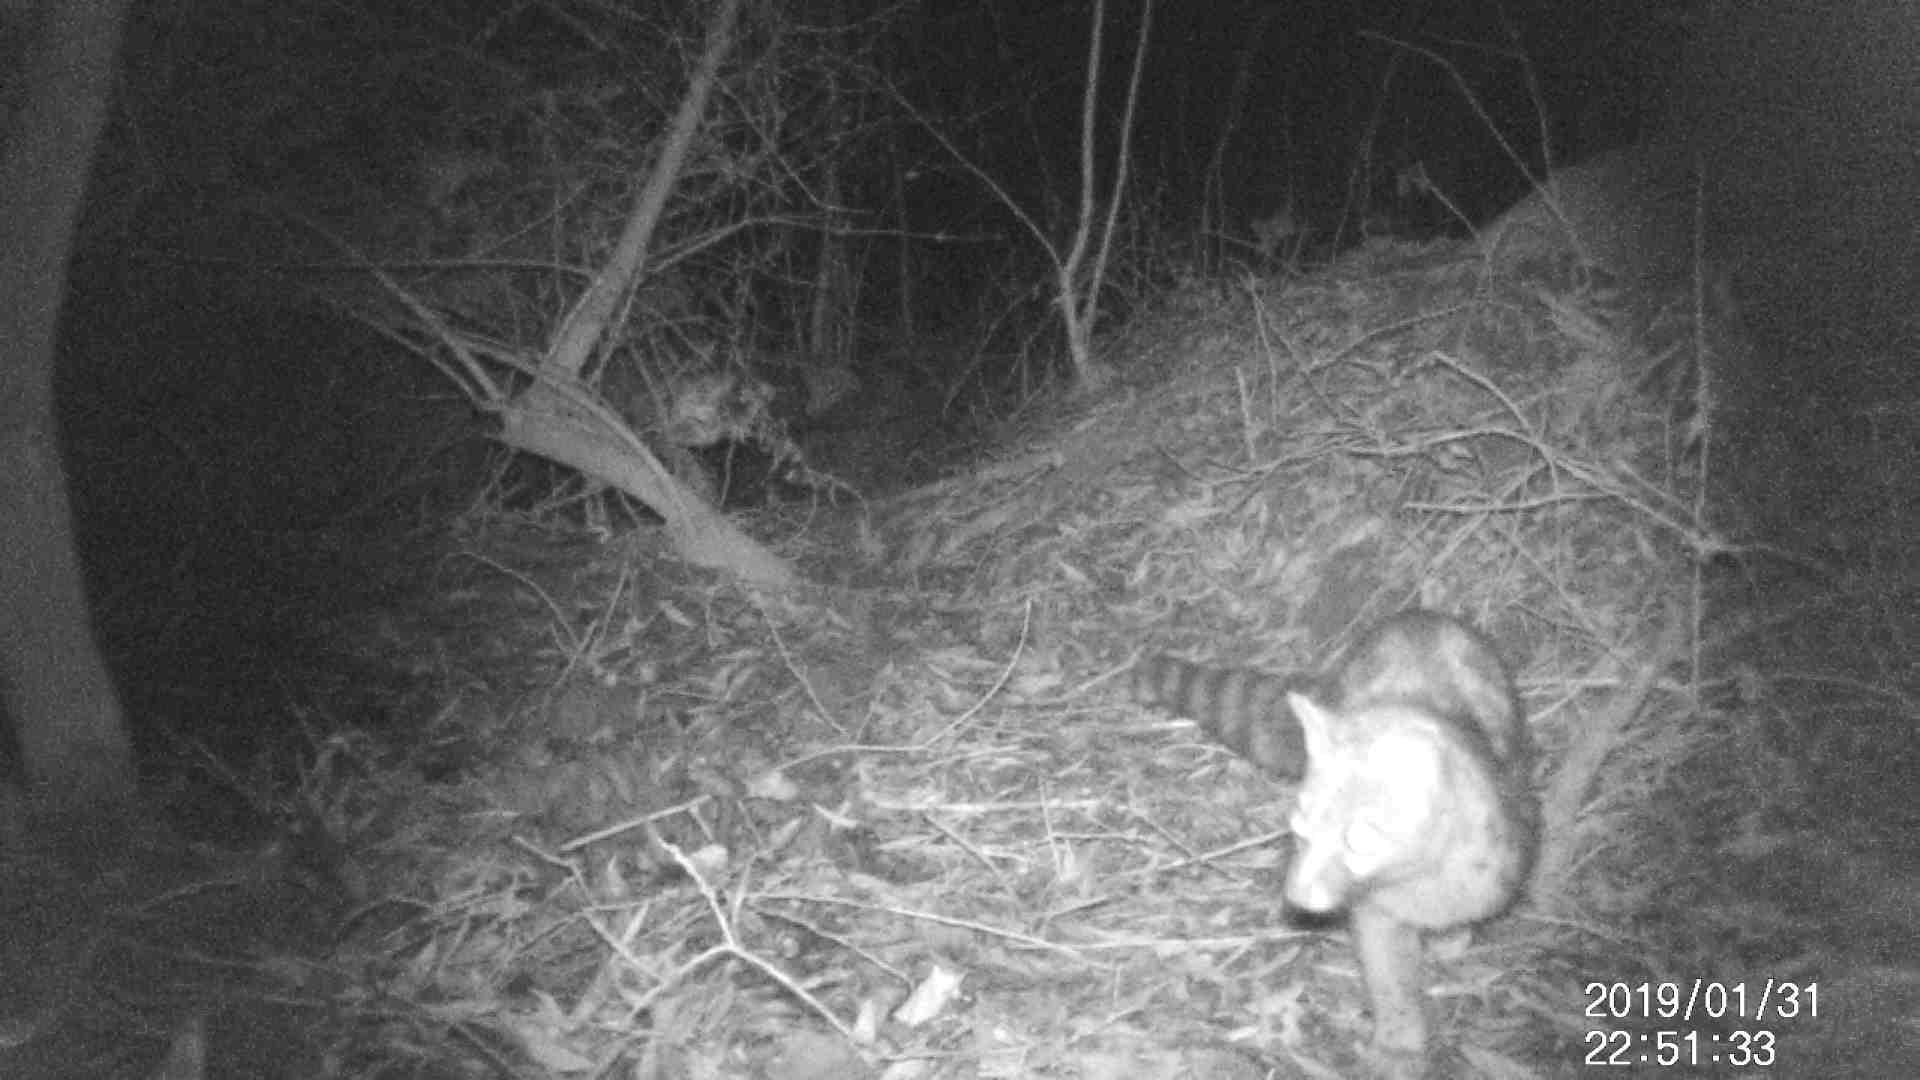
Species: Genetta genetta